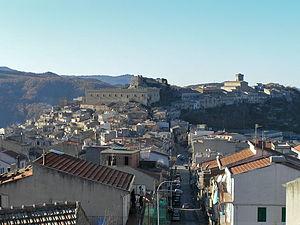
Montalbano Elicona est une commune italienne de la province de Messine, en Sicile. Peuplée de 2 485 habitants, inscrite dans le registre des "bourgs les plus beaux d'Italie". En 2015 elle se voit décerner le titre de plus beau village d'Italie avec son centre historique, son vieux château et sa basilique basilique de Santa Maria Assunta et San Nicolò Vescovo.
L'association I Borghi più belli d'Italia est née en mars 2001 sous l'impulsion de Conseil du tourisme de l'ANCI.